Nea Nikomideia

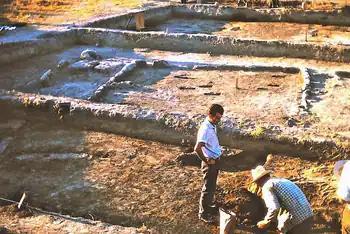
Excavation of an Early Neolithic house at Neo Nikomideia in July 1963

It was excavated extensively in three phases (in 1961, 1963 and 1964) by R. J. Rodden and his team. The site, covering an area of about , has square dwellings measuring 12 by 12 metres; the houses at Nea Nikomideia were constructed—as were most structures throughout the Neolithic in northern Greece—of wattle and daub on a timber frame. Items unearthed at the site include "flint blades, stone adzes, clay figurines with cruciform eyes and beak-shaped noses, seals for the adornment of the body, a frog-shaped pendant from steatite as well as clay spindle whorls for spinning wool, and bone tools." Archaeologists excavating the ancient town also discovered clay sculptures of plump women with phallic heads and folded arms. Pottery, especially large vessels, have been found at the site, some as tall as 60 cm and with a capacity as high as 85 litres. The site was originally situated on the shores of the Thermaic Gulf or possibly a lake or lagoon. As recently as the 1930s, the marsh of the Giannitsa Lake covered much of the area.